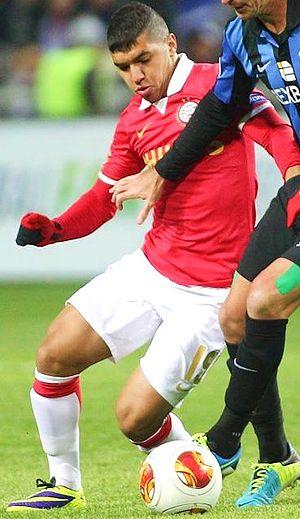
Le Royal Sporting Club d'Anderlecht, abrégé en RSC Anderlecht, est un club de football belge fondé en 1908 et basé à Anderlecht, qui est une commune de la région de Bruxelles-Capitale.
Zakaria Bakkali, né le 26 janvier 1996 à Liège en Belgique, est un joueur de football international belge. Il joue au poste d'ailier au RSC Anderlecht.